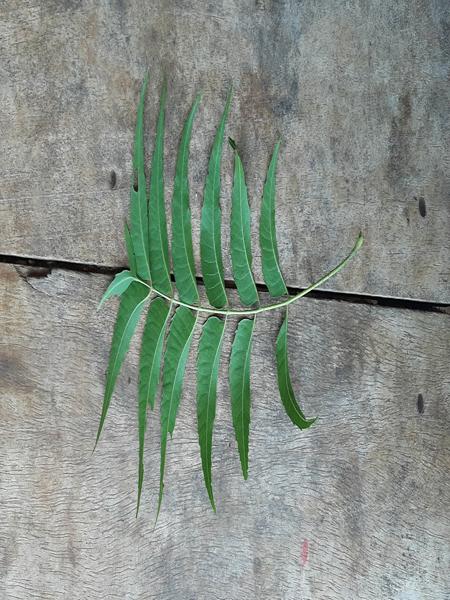
Plant: Neem